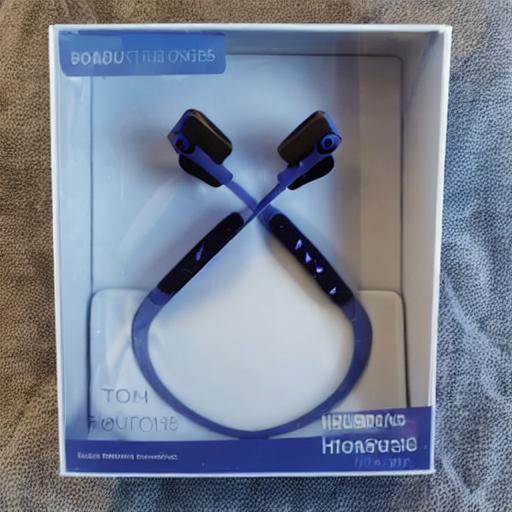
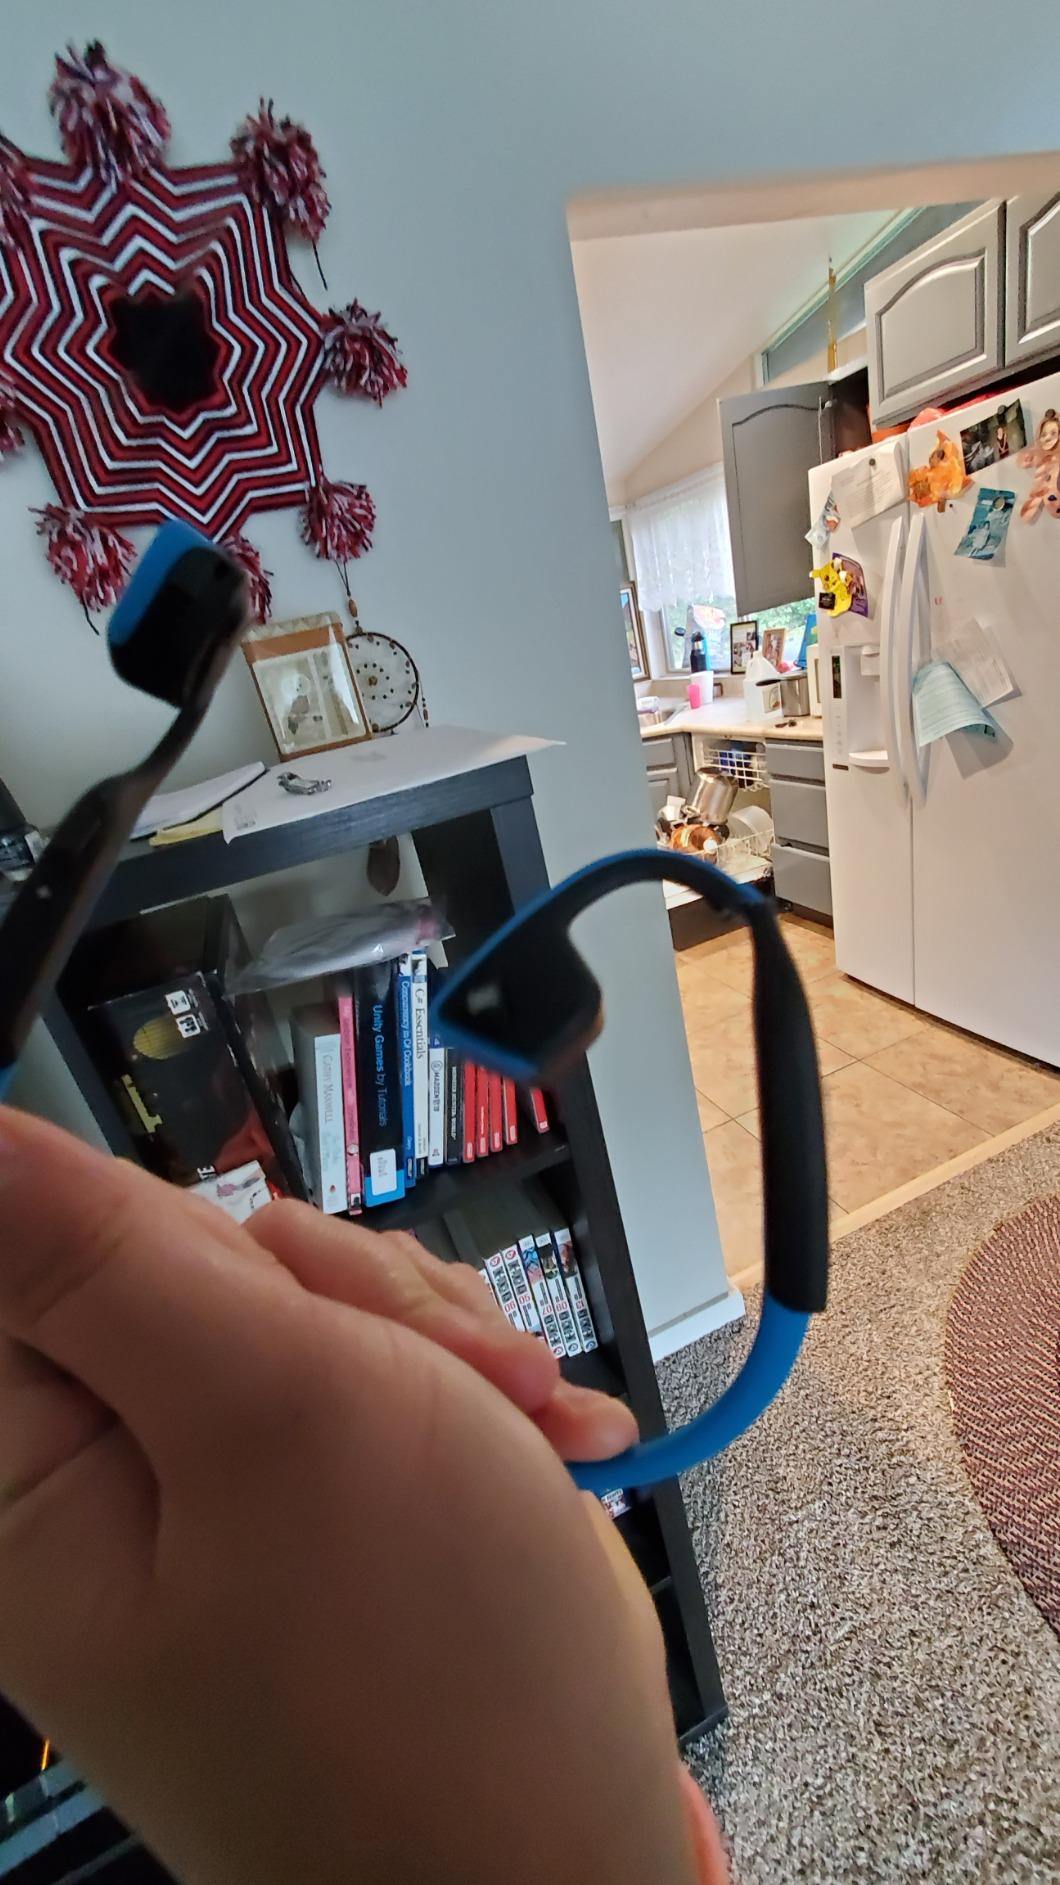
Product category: headphones
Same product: no